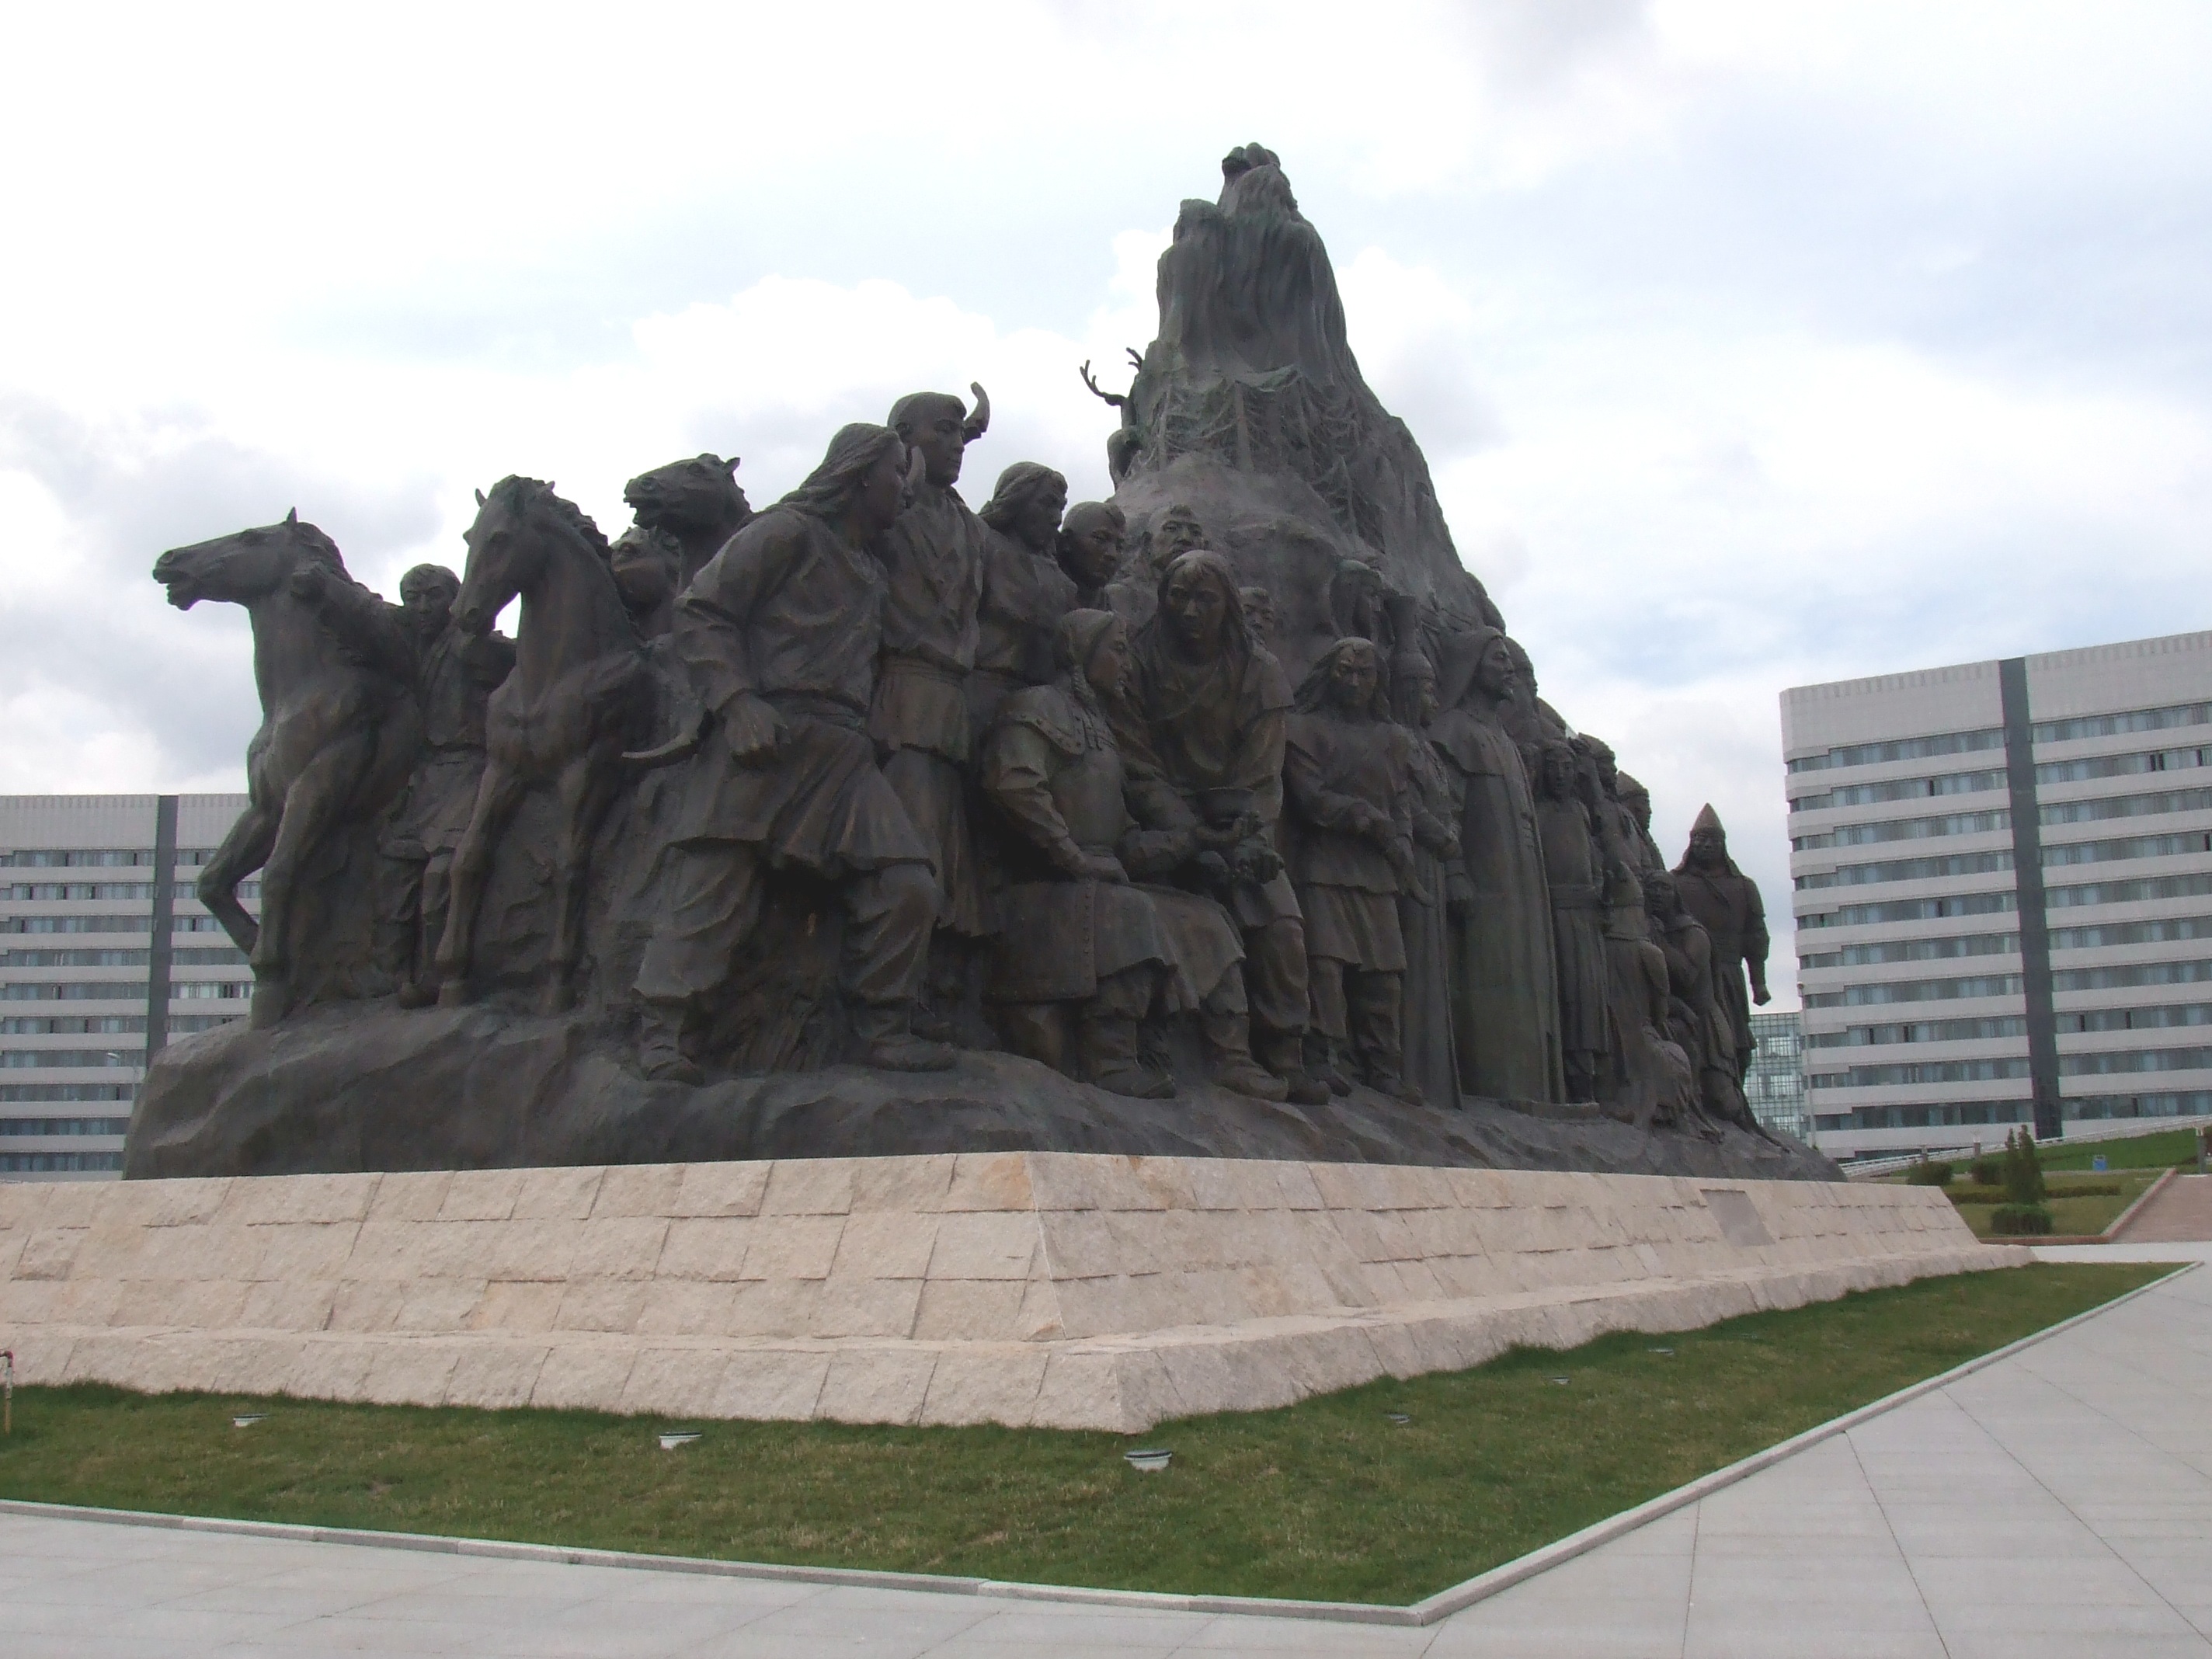
rock, city, monument, landmark, sculpture, memorial, temple, monolith, tours, archaeological site, historic site, ordos